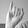
ASL letter: I